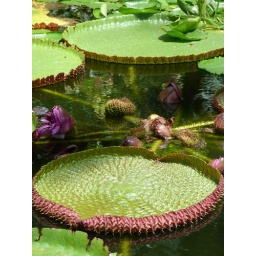
Hot house plants in the Auckland Domain